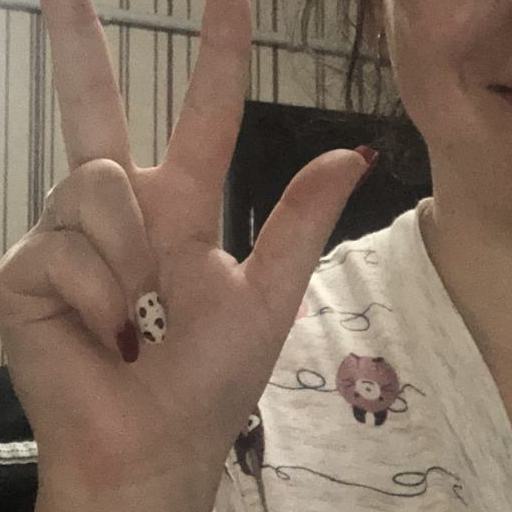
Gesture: three2